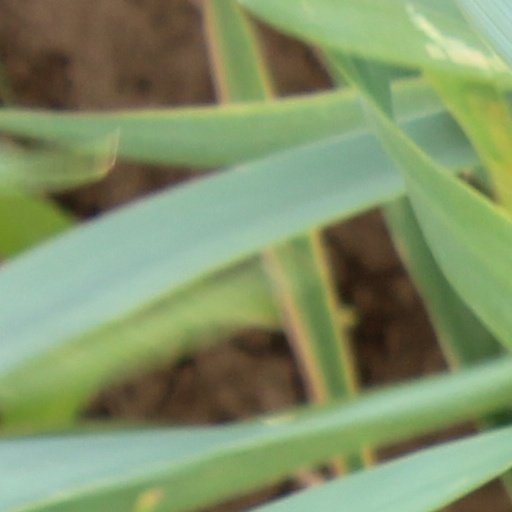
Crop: wheat